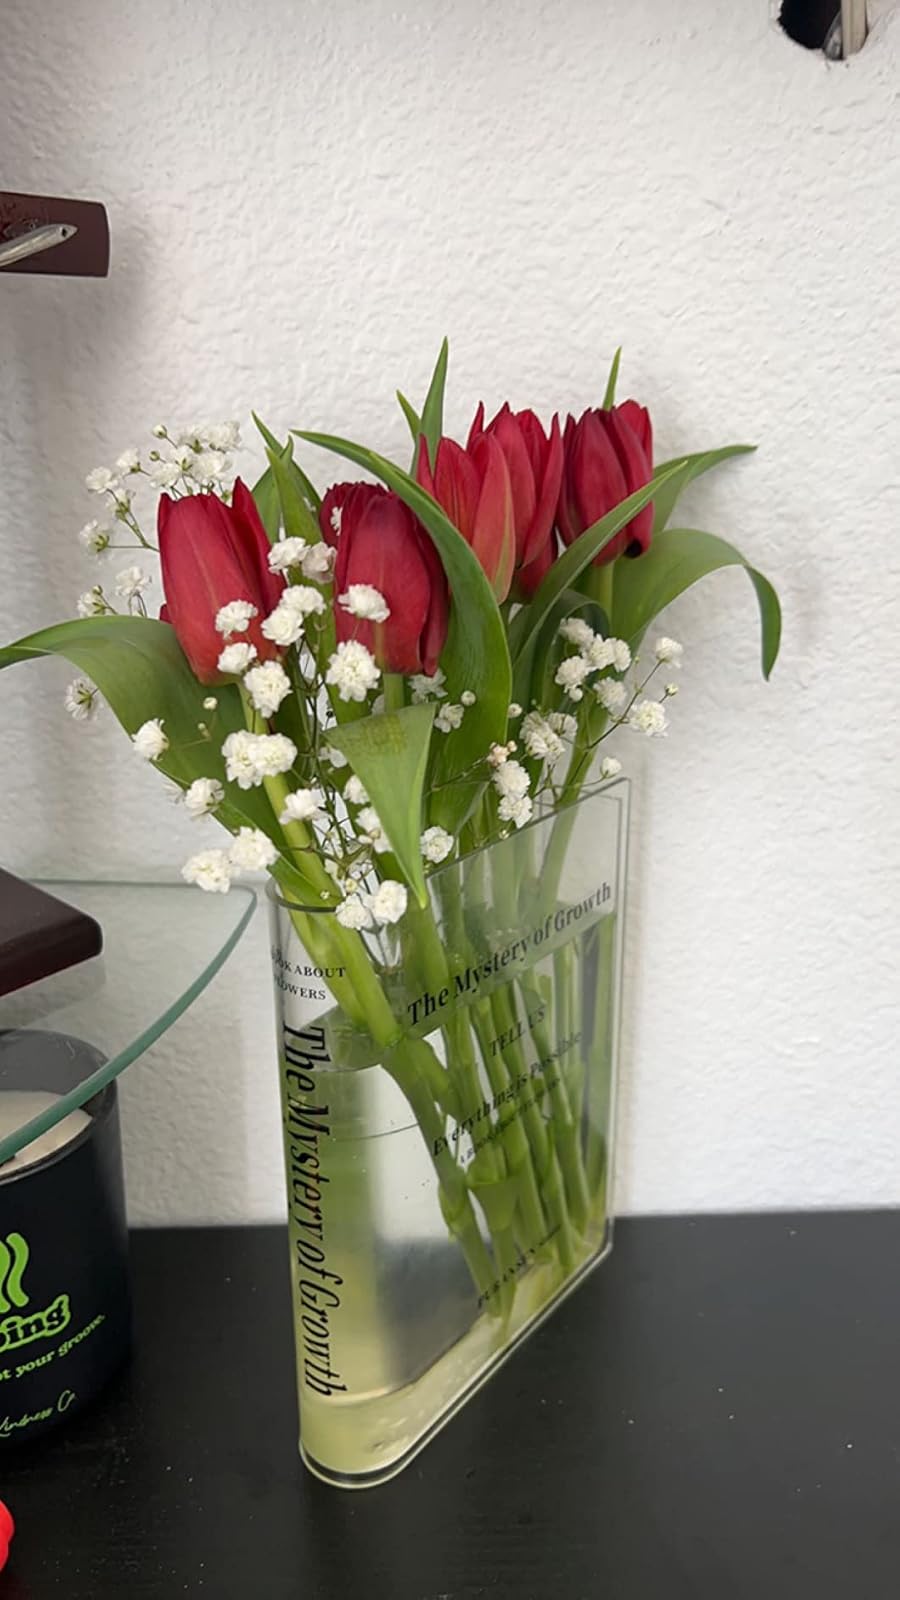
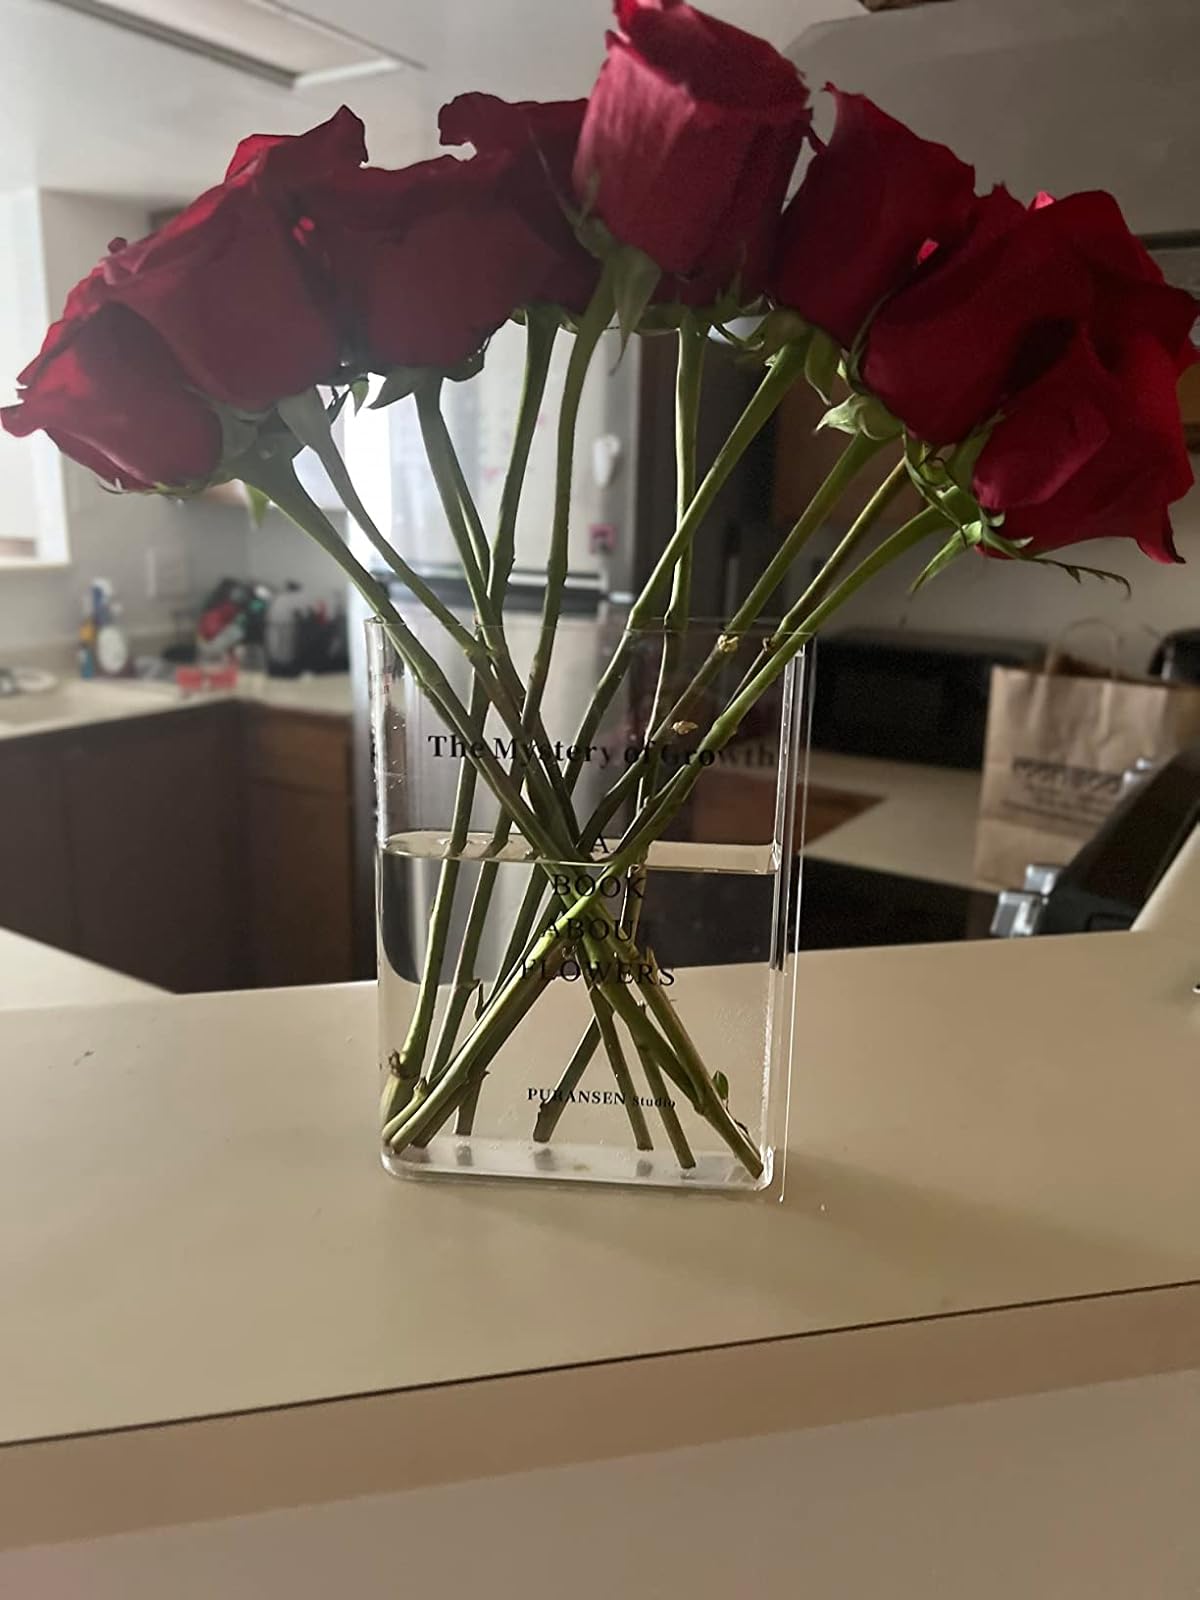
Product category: vase
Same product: yes